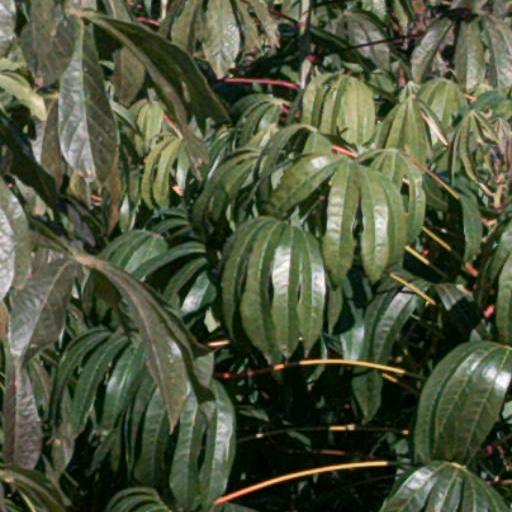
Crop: cassava